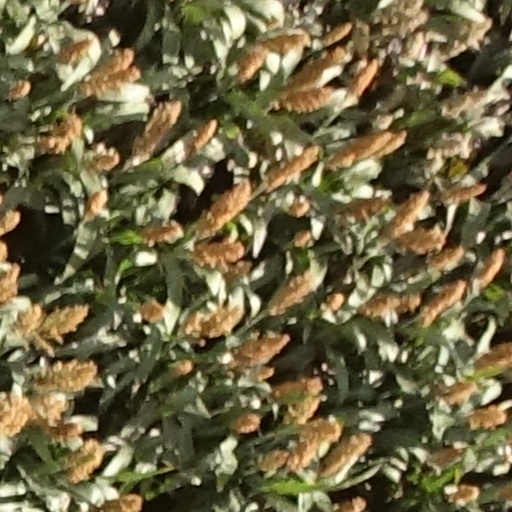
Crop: sorghum